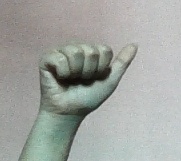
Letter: dhad